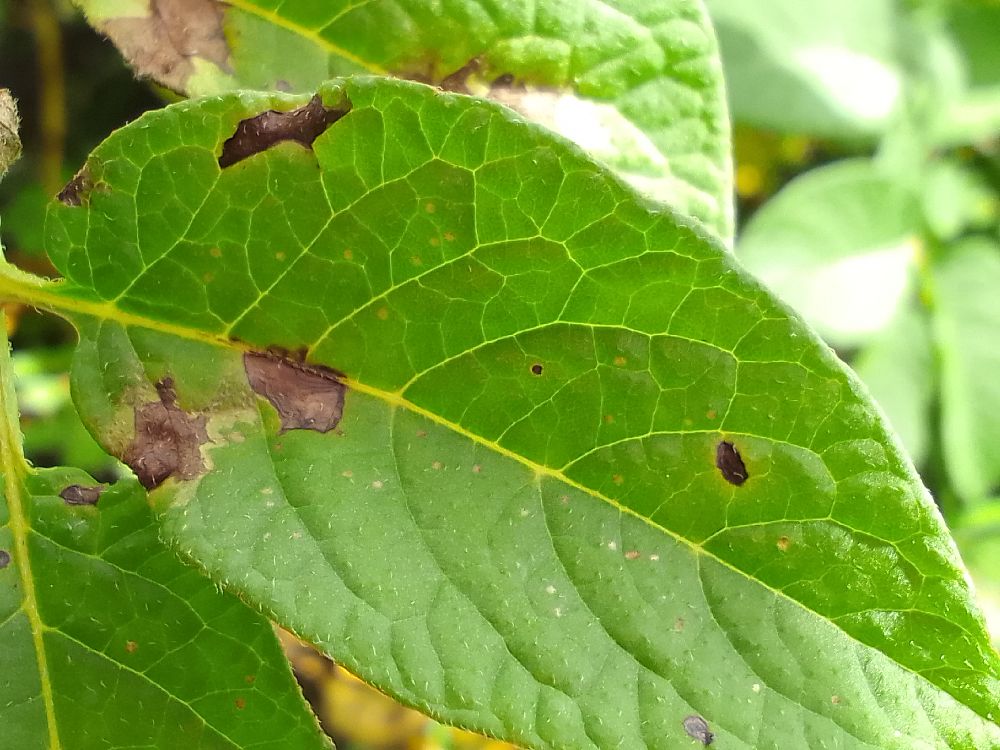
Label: Late blight